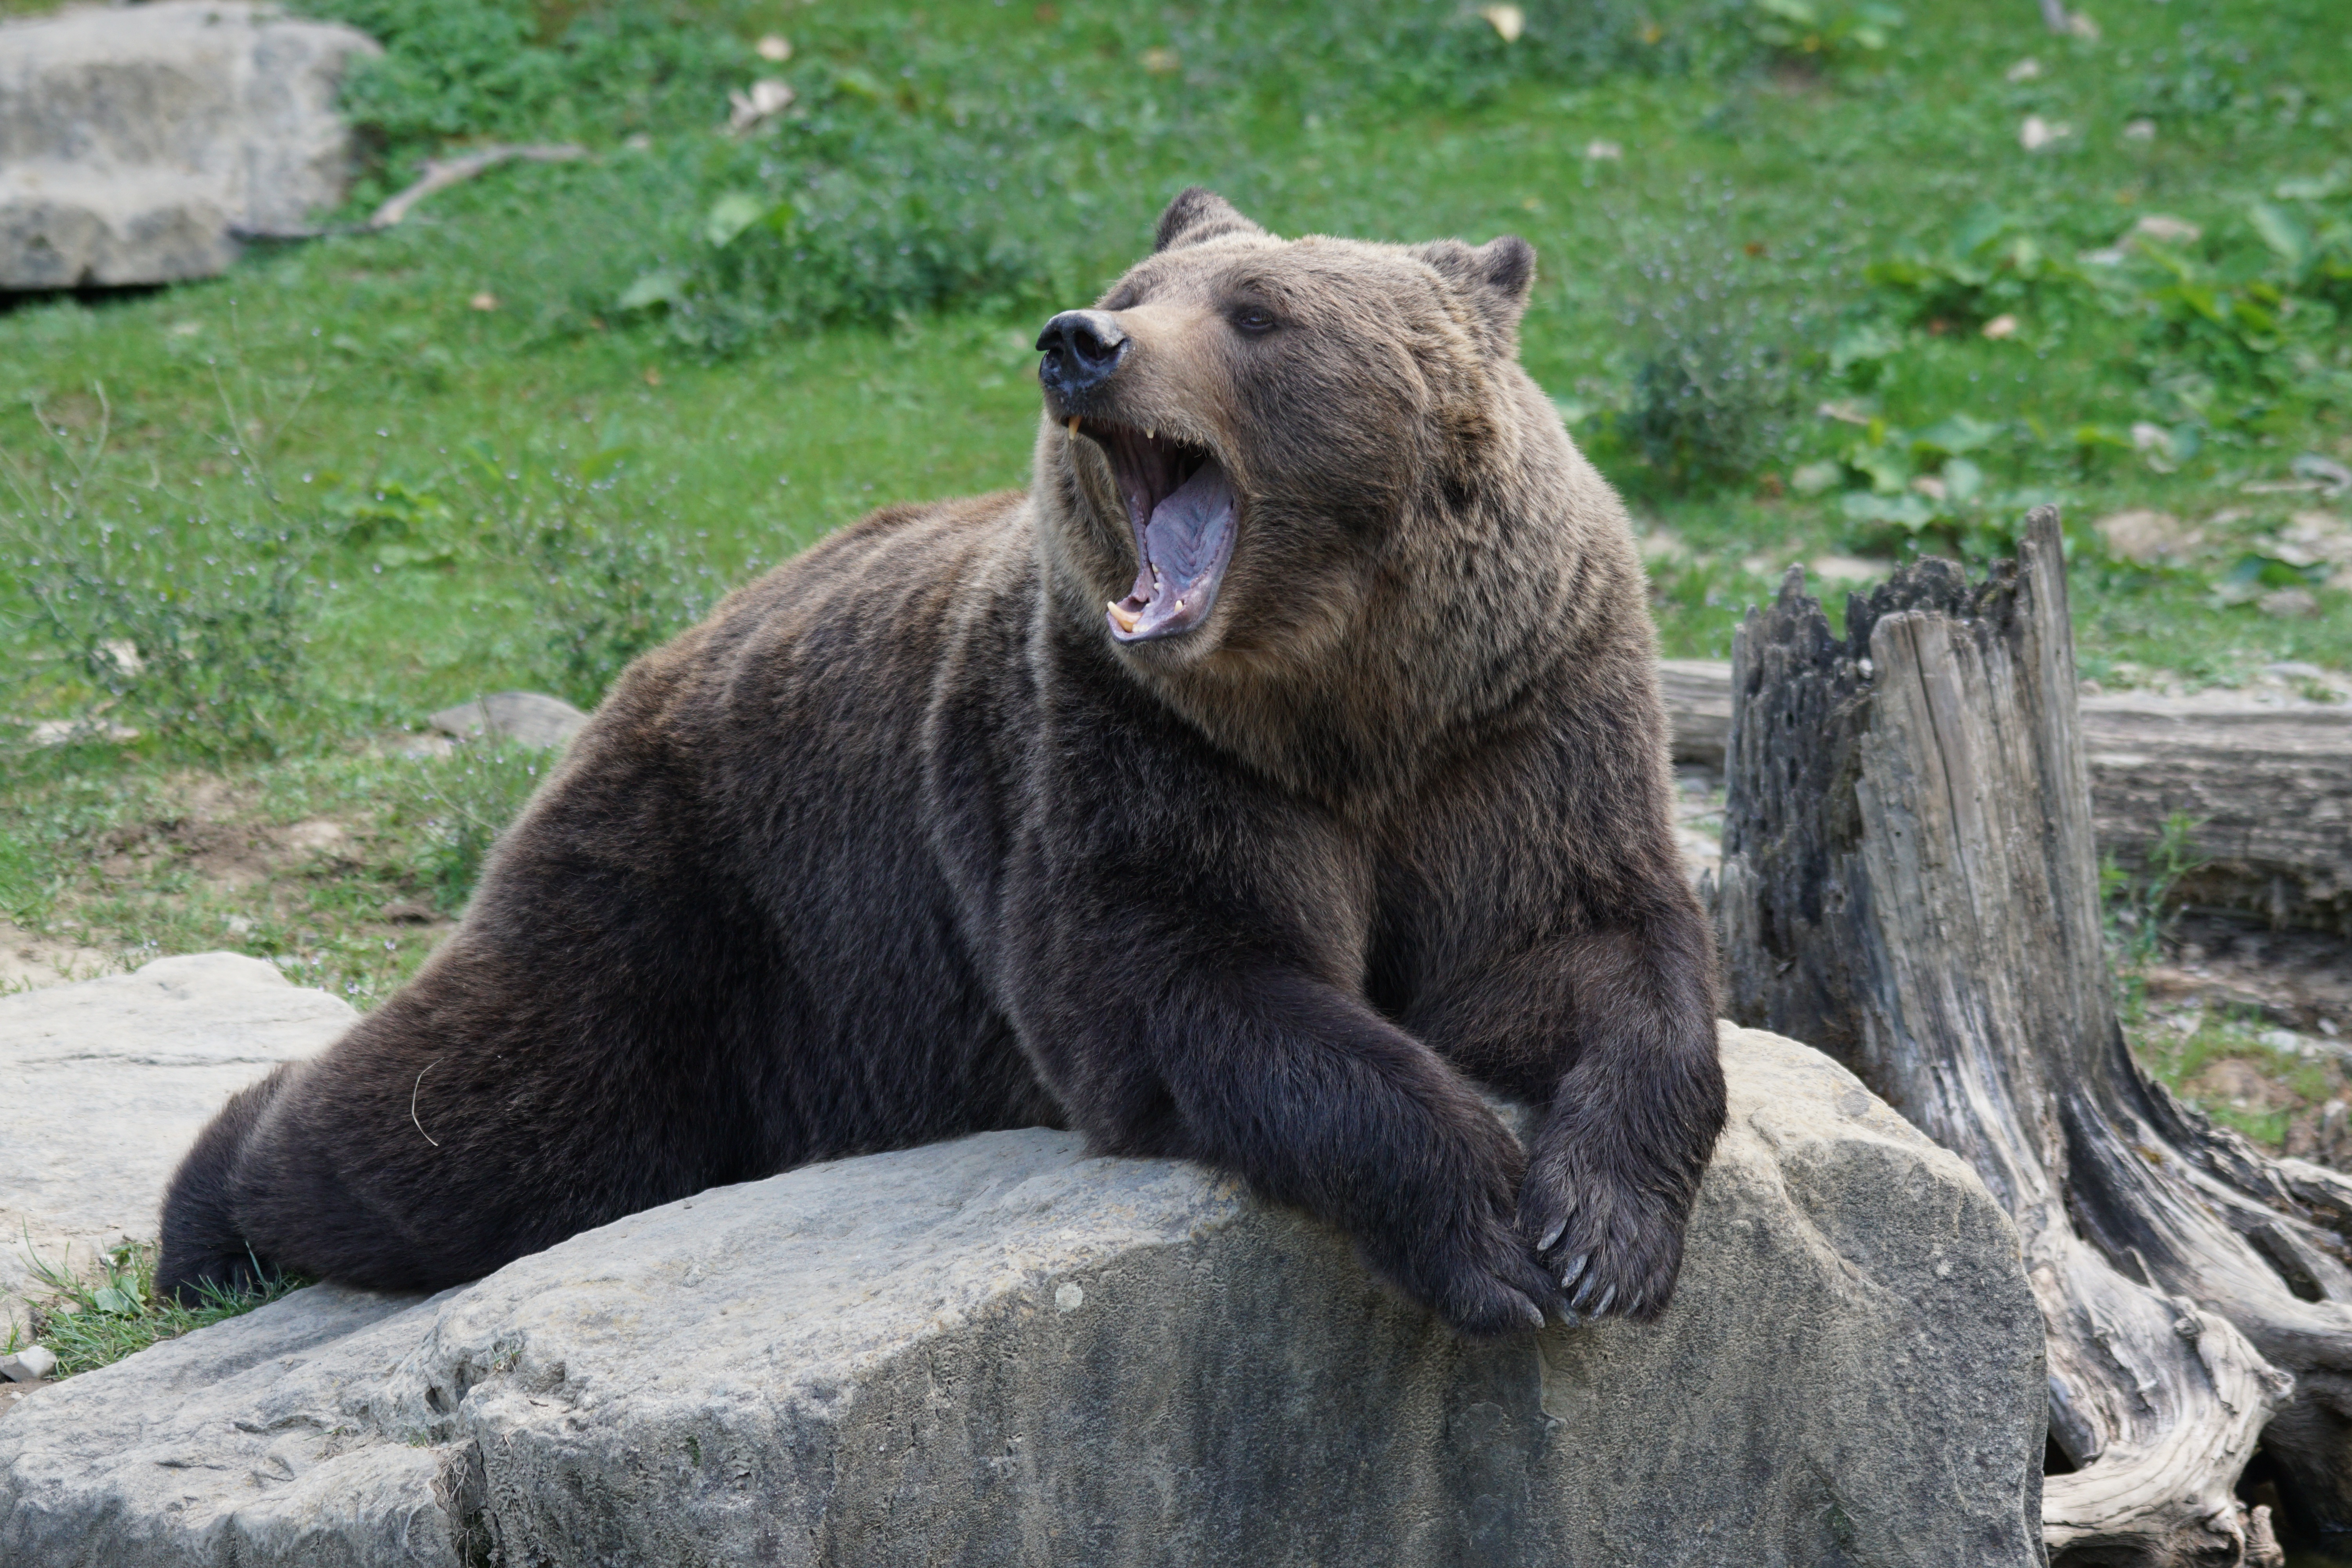
bear, wildlife, zoo, mammal, fauna, brown bear, yawn, vertebrate, tired, dormant, grizzly bear